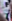
Number: 7